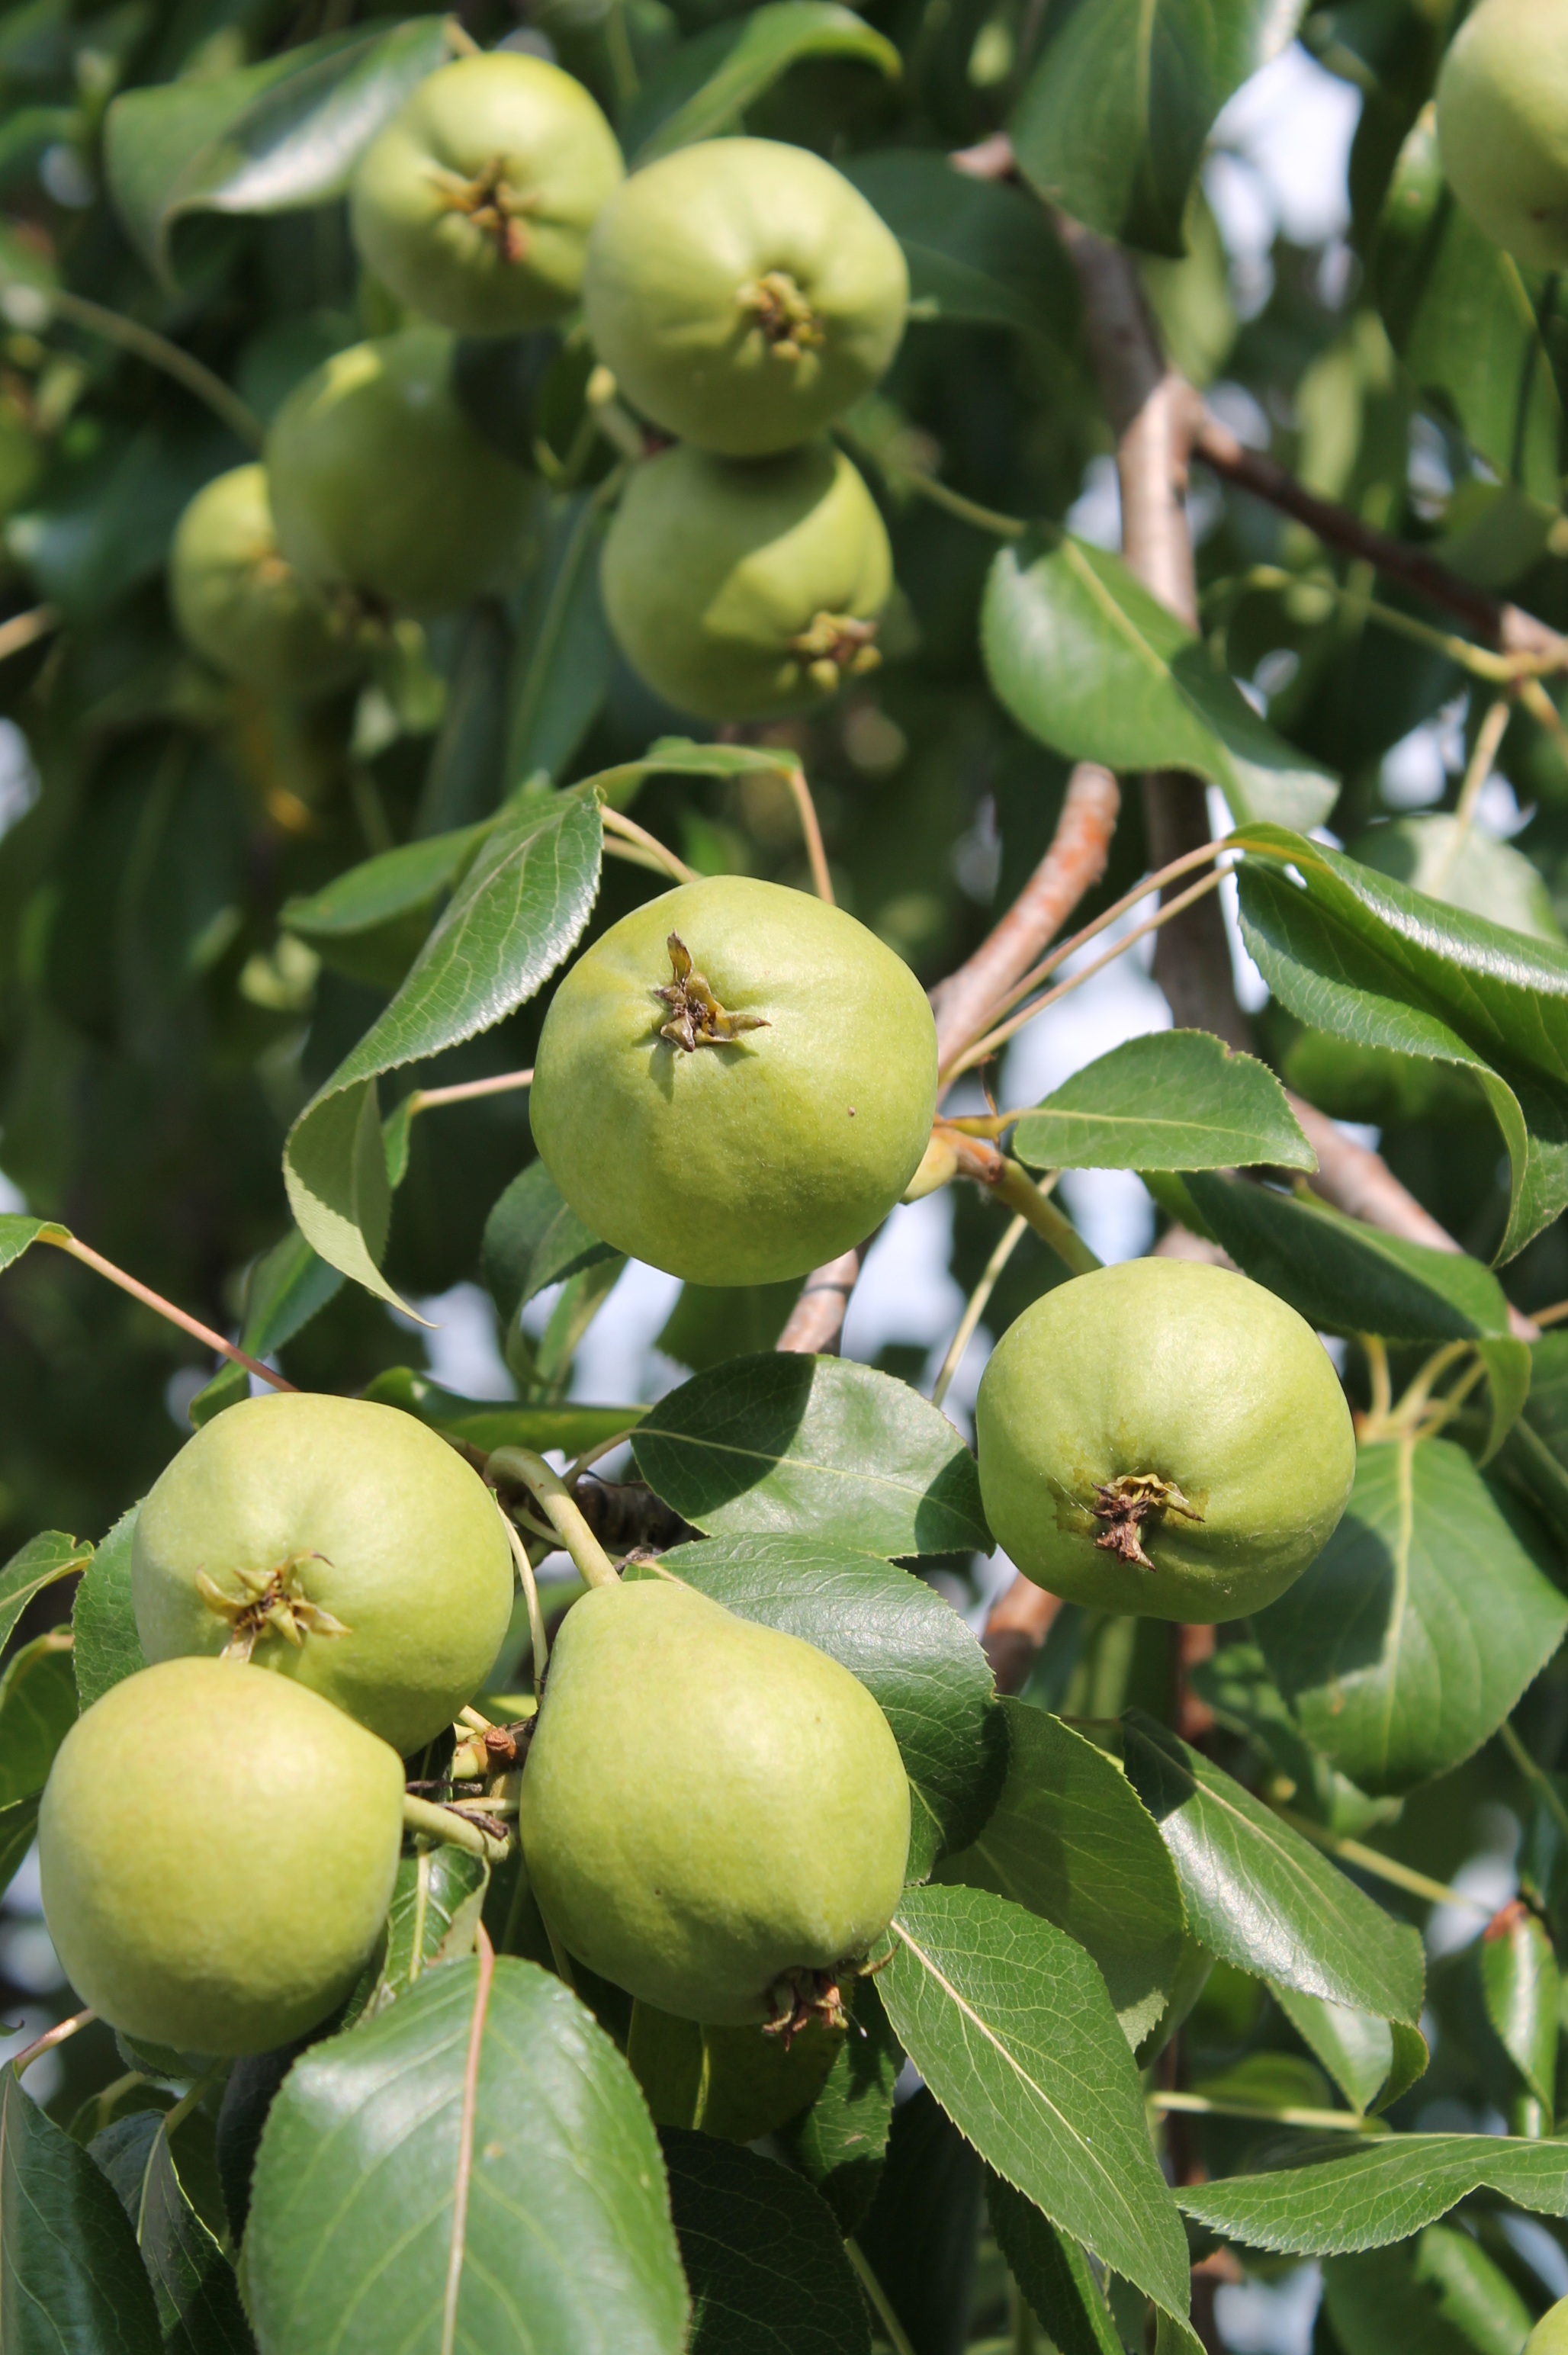
apple, tree, nature, branch, plant, fruit, flower, food, green, produce, evergreen, pear, leaves, shrub, pears, greens, flowering plant, acerola, malpighia, bitter orange, land plant, hardy kiwi